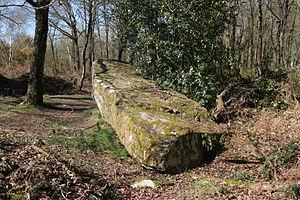
Menhir couché de La Roche-qui-Chôme, Laillé (Ille-et-Vilaine, Bretagne, France).
Laillé est une commune française située dans le département d'Ille-et-Vilaine en région Bretagne.
La Pierre-qui-Chôme, appelée aussi Roche-qui-Chôme ou Gravier de Saint-Pierre, est un menhir situé à Laillé dans le département français d'Ille-et-Vilaine.